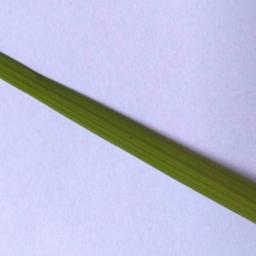
Label: Rice___Healthy